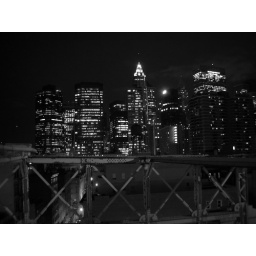
cool shot of water tower silhouetted against lower manhattan's skyscrapers...